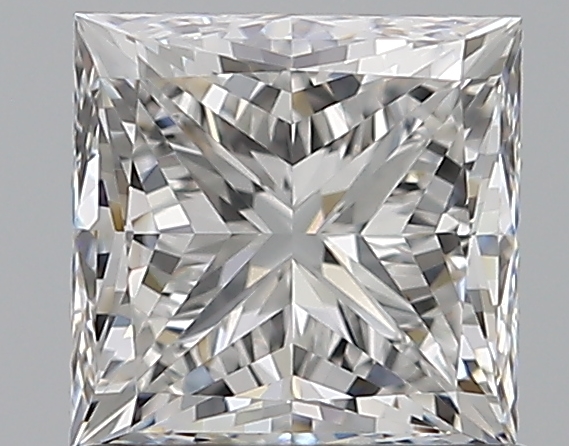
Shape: princess
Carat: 1.04
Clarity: VVS1
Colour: E
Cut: EX
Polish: EX
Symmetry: EX
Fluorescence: N
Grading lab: GIA
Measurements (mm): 5.38 x 5.32 x 3.94